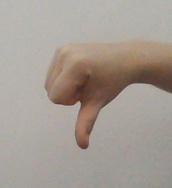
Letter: waw